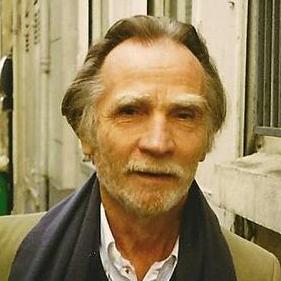
Age: 73